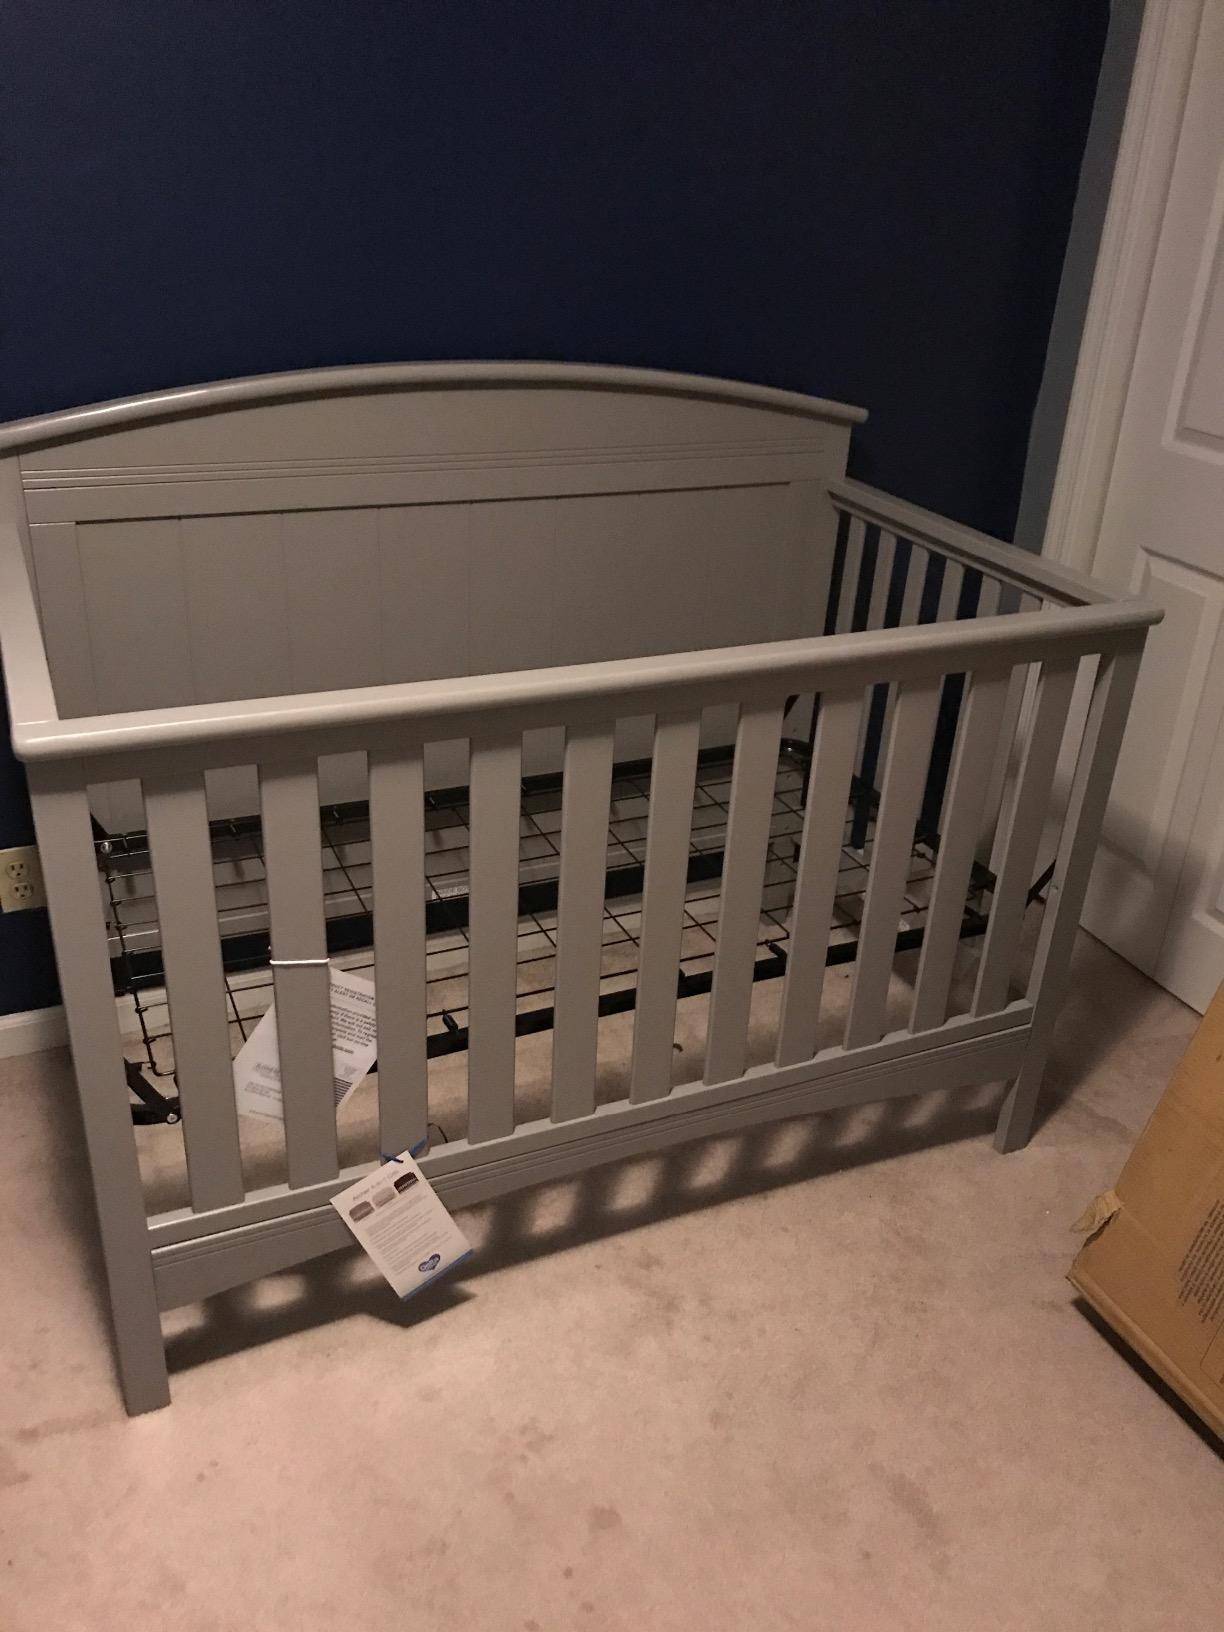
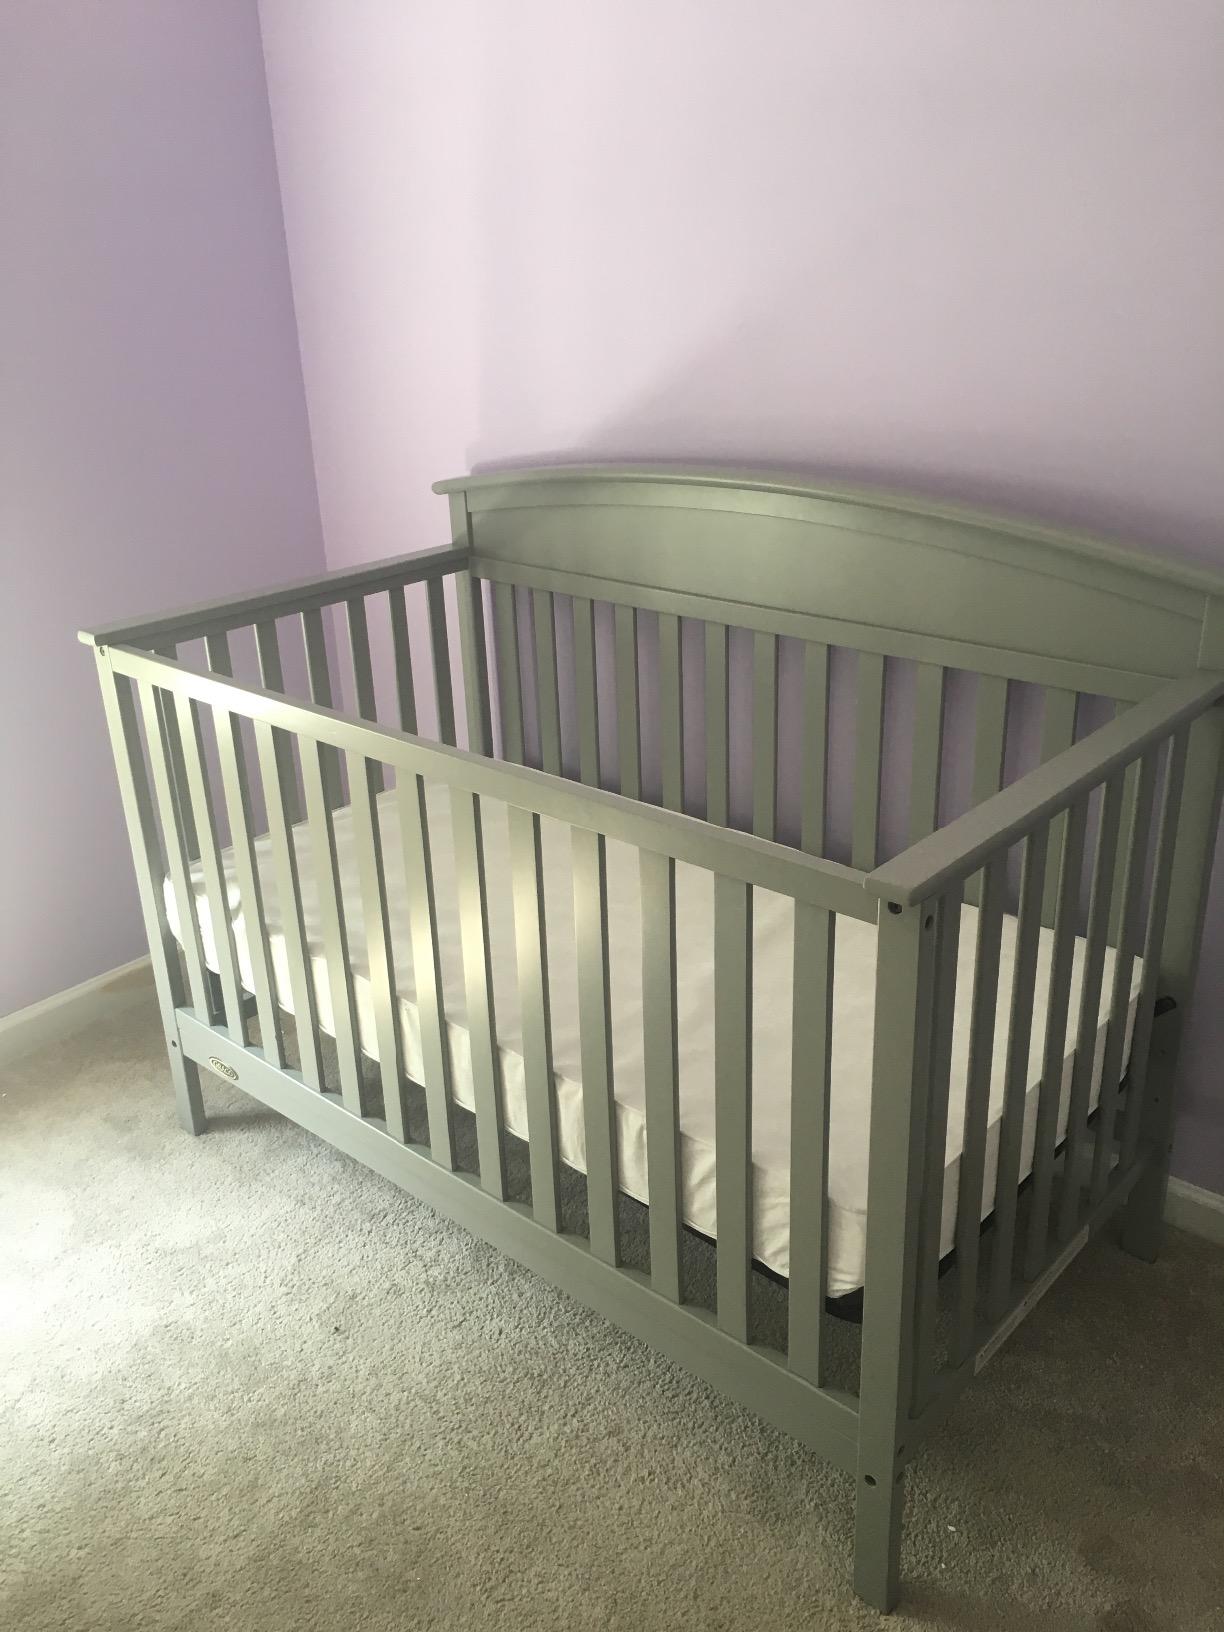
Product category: products_crib
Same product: no